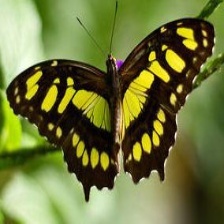
Species: MALACHITE